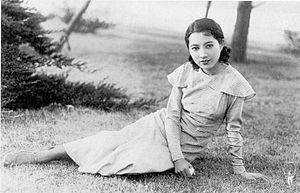
Sumiko Mizukubo née le 10 octobre 1916 est une actrice japonaise. Son vrai nom est Tatsuko Ogino.